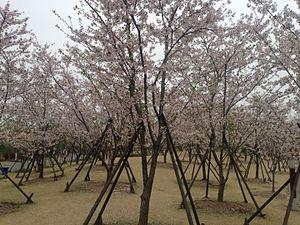
Le parc Gucun est un parc public situé dans le district de Baoshan, à Shanghai. Sa superficie totale dépasse les 4,3 km². Il a été ouvert en 2009.